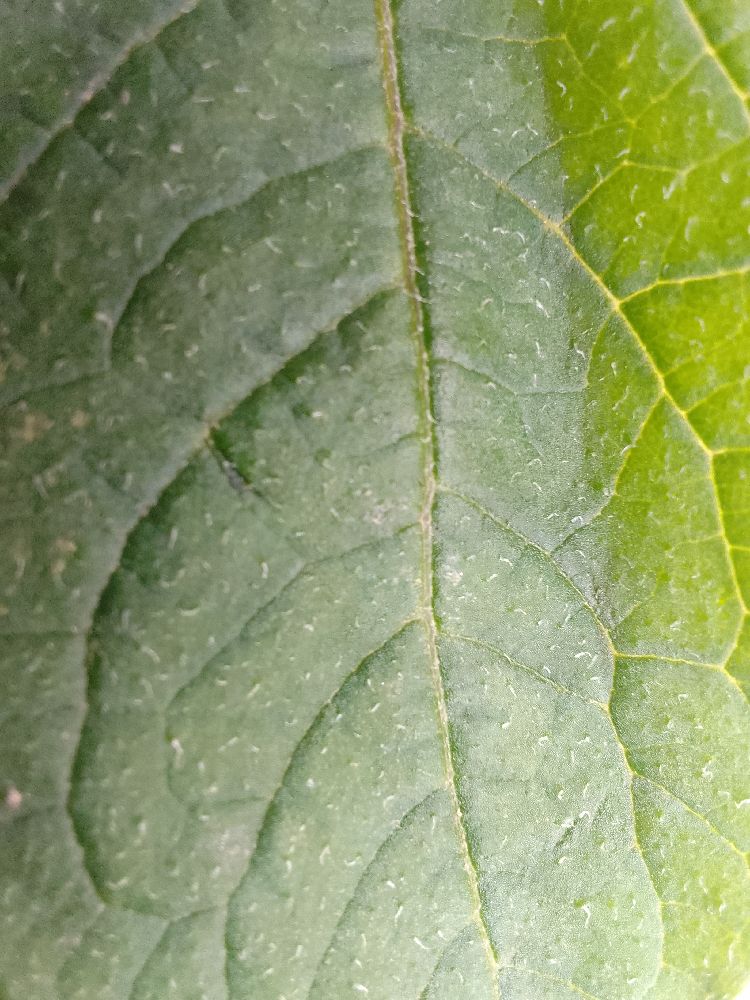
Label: Healthy